Western Australian Legislative Assembly

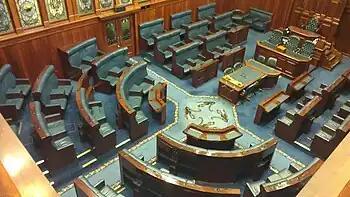
Legislative Assembly – 4 November 2012

Suffrage was extended to all adult males in 1893, although Indigenous Australians were specifically excluded. Women gained the right to vote in 1899, making Western Australia the second of the Australian colonies (behind South Australia) to do so. In 1921, Edith Cowan became the first woman to be elected to parliament anywhere in Australia when she won the Legislative Assembly seat of West Perth for the Nationalist Party.